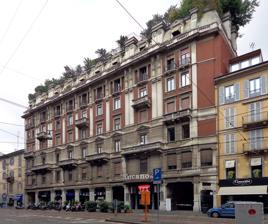
Building: Teatro Carcano
Country: Italy
Year built: 1803
45°27′22″N 9°11′42″E / 45.45611°N 9.19500°E / 45.45611; 9.19500 Entrance to the Teatro Carcano, 2014 The Teatro Carcano is a theatre in Milan , Italy, located at 63 Corso di Porta Romana. Although now exclusively devoted to plays and dance, it served as an opera house for much of the 19th century and saw the premieres of several important operas. Completed in 1803, the theatre was commissioned by the Milanese aristocrat and theatre-lover Giuseppe Carcano and originally designed by Luigi Canonica . Over the succeeding two centuries it has undergone several restructurings and renovations and for a time in the mid-20th century functioned as a cinema. History Interior The Teatro Carcano was commissioned by the Milanese aristocrat and theatre-lover Giuseppe Carcano who entrusted the project to the young architect Luigi Canonica . Planning began in 1801 and construction began the following year. On 3 September 1803 the theatre was inaugurated with the world premieres of two works by the composer Vincenzo Federici [ it ] —the opera Zaira with a libretto by Mattia Butturini and the ballet Alfredo il Grande with choreography by Paolo Franchi. The Carcano was built on the site of the former convent of San Lazzaro in the Porta Romana district of Milan. It was modelled on the two most important public theatres in the city, La Scala (built in 1778) and the Teatro alla Cannobiana (built in 1779). Like those theatres it was designed in the neo-classical style with a horseshoe-shaped auditorium and four tiers of boxes. In total, it could accommodate 1500 spectators. The interior was lavishly decorated in stucco and gold leaf with frescoes and a large ceiling medallion over the auditorium. Contemporary descriptions of the opening performances praised not only the decor but also the extensive illumination provided for the stage. The theatre had its own restaurant and pâtisserie , and in 1806 a gambling casino was added. The theatre was modernized and partially restructured in 1872 by the Milanese architect Achille Sfondrini . Opera and classical music concerts continued to be performed throughout the 19th century, although the premieres were increasingly by lesser known composers and the programming was expanded to include prose drama, band concerts, and circuses. By 1904 the theatre, which was essentially constructed of wood, was pronounced a serious fire hazard and closed. It was almost completely demolished and then rebuilt in stone to a design by Nazzareno Moretti. The resurrected theatre reopened in 1914. Notable performances and premieres The Teatro Carcano saw the Milan premiere of Verdi's La battaglia di Legnano (1859); the first concert of Wagner 's music to be given in the city (conducted by Franco Faccio , 1883); and the Italian premiere of Massenet's Manon (1893). The actress Eleonora Duse appeared before Milanese audiences for the first time in May 1884 in a season of plays performed at the Carcano by Cesare Rossi's theatre company. Duse performed in the leading roles in Fédora which opened the season and The Lady of the Camellias which ended it. Operas which had their world premieres at the theatre include: Zaira by Vincenzo Federici, 3 September 1803 Anna Bolena by Gaetano Donizetti , 26 December 1830 La sonnambula by Vincenzo Bellini , 6 March 1831 Flora mirabilis by Spyros Samaras , 16 May 1886 References